Lindern station

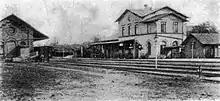
Lindern station about 1900

Lindern station, including the station building, was completed in 1852 and passenger and freight operations were recorded in the same year on the new Aachen–Düsseldorf–Ruhrort railway. The ticket office was closed in 1989 and today (2013) the station building is used as a restaurant and a kiosk, while tickets can be purchased at a vending machine on the platform.